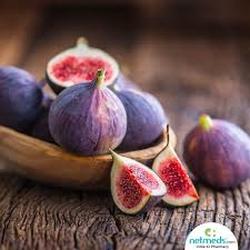
Label: Fig